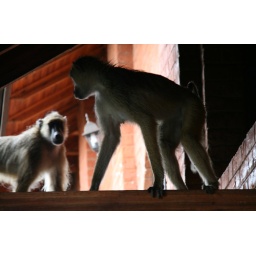
A male &amp;amp; female yellow baboon hanging around for breakfast in the morning at our Zomba hotel.